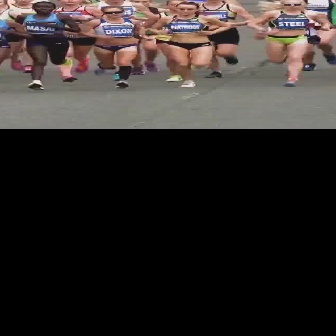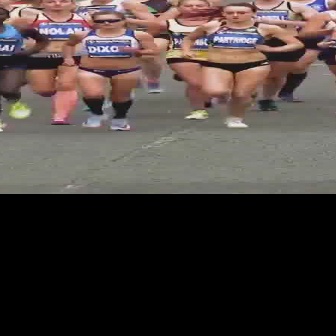
  Please identify the target specified by the bounding box [146,1,232,87] in the first image and locate it in the second image. Return the coordinates in [x_min,y_min,x_max,y_max] format.
Answer: [177,3,304,129]